Henri Negresco

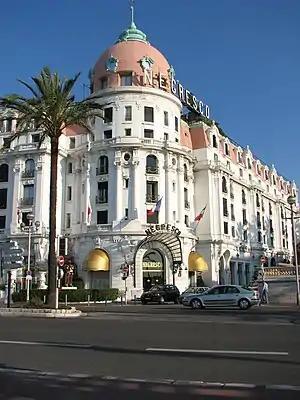
Hotel Negresco

Henri Alexandre Negresco (né Alexandru Negrescu; 14 March 1870 – 14 May 1920) was a Romanian hotelier and founder of the Hotel Negresco in Nice, France. He died bankrupt after World War I, his hotel having been commandeered into a hospital during the war. During the 14 July 2016 attack on the Promenade des Anglais, Negresco's hotel once again became a field hospital used to aid victims.